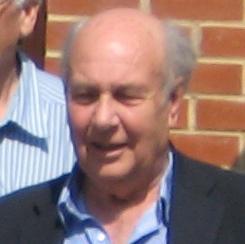
Age: 75